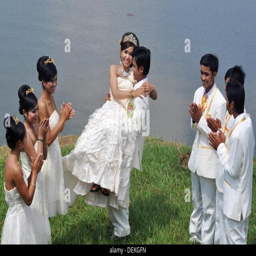
newly - weds after the wedding ceremony